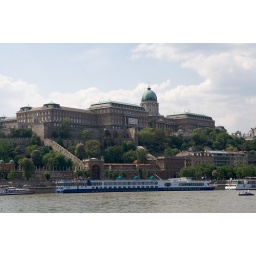
Sitting on top of the hill in the castle quarter of Buda. Taken from the top deck of a river cruise.